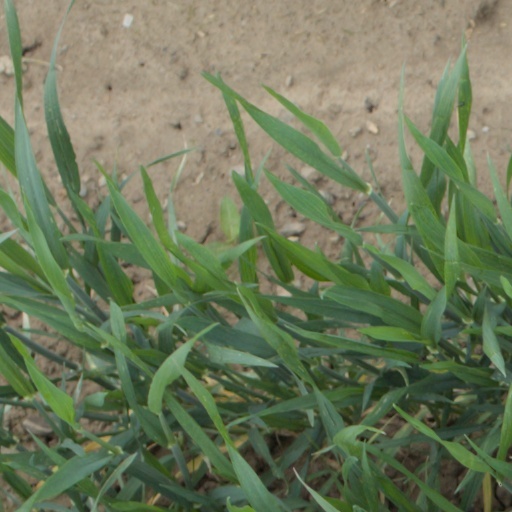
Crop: wheat